List of birds of Guatemala

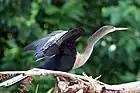
Anhinga

Anhingas are often called "snake-birds" because of their long thin neck, which gives a snake-like appearance when they swim with their bodies submerged. The males have black and dark-brown plumage, an erectile crest on the nape, and a larger bill than the female. The females have much paler plumage especially on the neck and underparts. The Anhingas have completely webbed feet and their legs are short and set far back on the body. Their plumage is somewhat permeable, like that of cormorants, and they spread their wings to dry after diving.